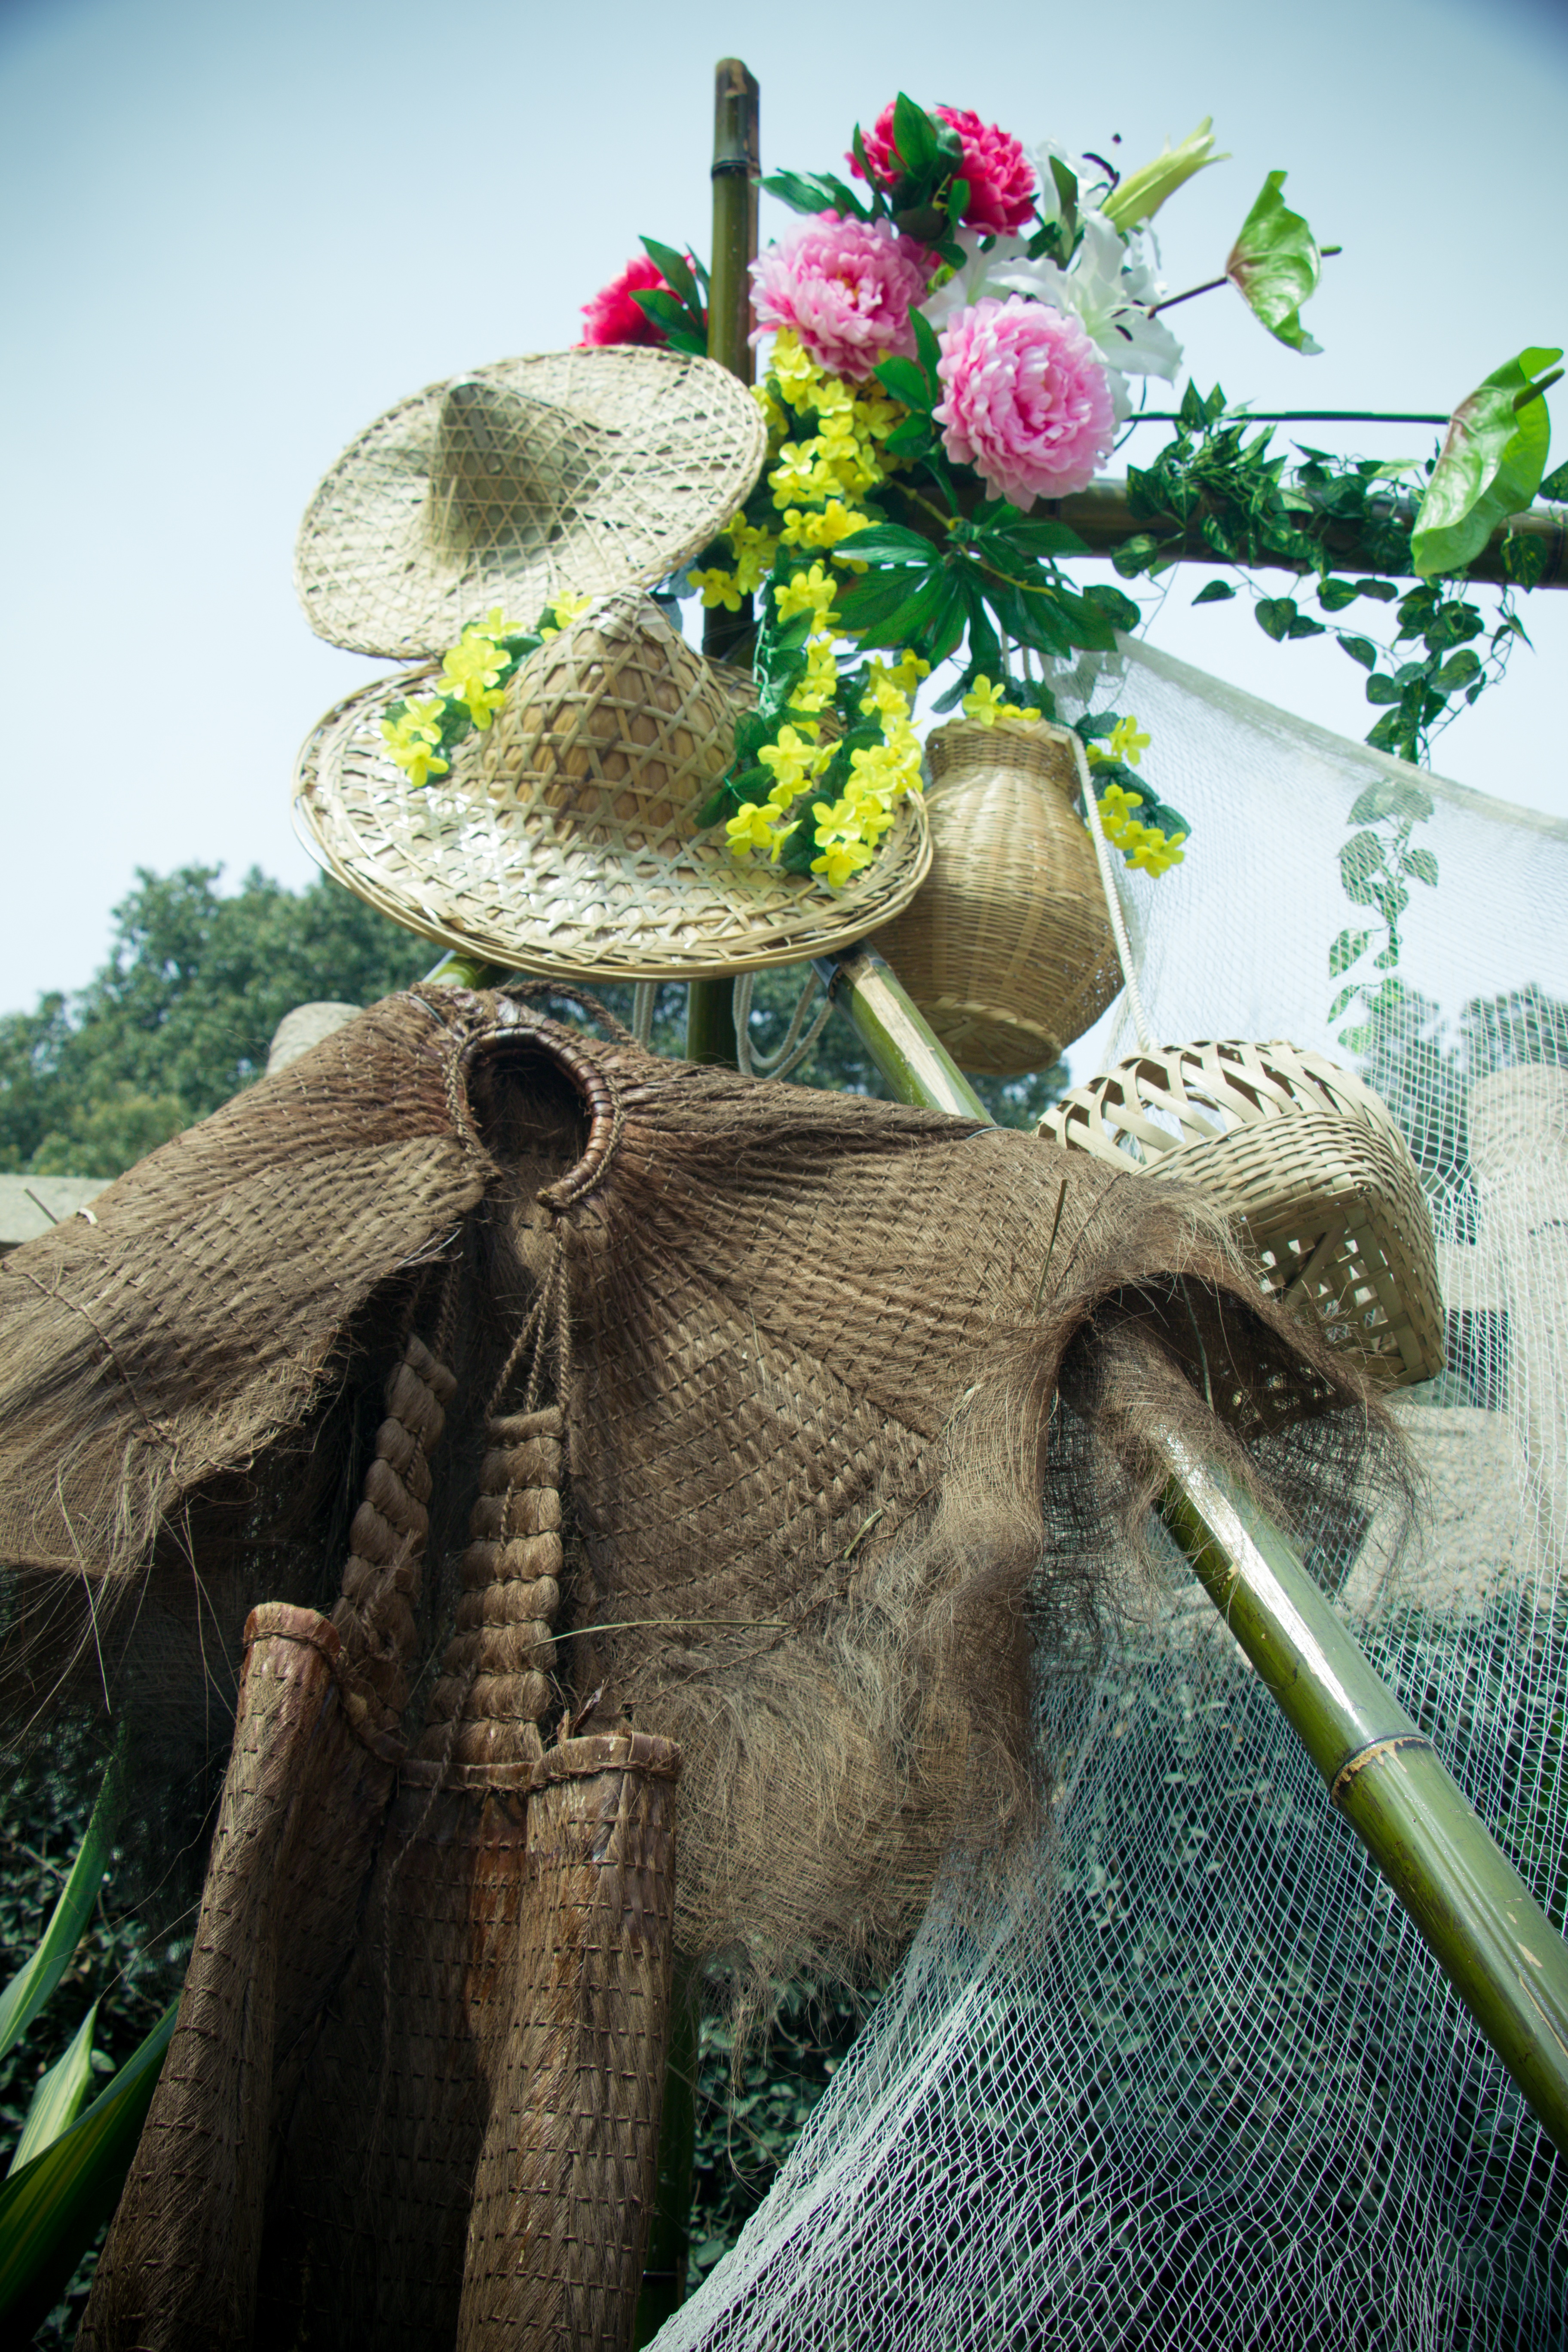
flower, spring, art, straw rain cape